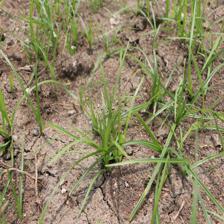
Label: Grass